Sam Presti

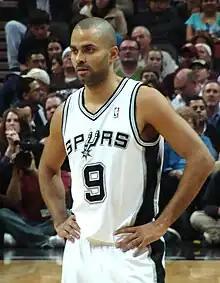
Presti was heavily credited for the Spurs drafting of Tony Parker.

After graduating from Emerson College, Presti was working at a basketball camp before being offered an internship by San Antonio Spurs general manager R.C. Buford. Buford was refereeing a game as Presti delivered a sales pitch while running along the court with Buford. Starting off as a video coordinator for Spurs head coach Gregg Popovich, Presti rose through the front office ranks becoming assistant director of scouting in 2002 and later moved to director of player personnel in 2003. He was finally elevated to the position of Vice President and Assistant General Manager in 2005. Prior to the 2001 NBA draft, Presti was instrumental for encouraging the Spurs to draft Tony Parker. Presti would show up at Buford's home with footage of Parker during his tenure with Paris Basket Racing. Parker went on to play 18 seasons in the NBA, making six All-Star teams, and winning four NBA championships. During Parker's jersey retirement, he acknowledged Presti's recommendation for the Spurs to draft him.